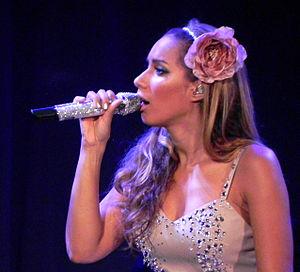
I Got You est une chanson pop chantée par la chanteuse britannique Leona Lewis. Cette chanson fait partie de l'album Echo, qui a été écrit par Arnthor Birgisson, Max Martin et Savan Kotecha. Il a été publié le 21 février 2010 au Royaume-Uni en tant que deuxième single. Le single I Got You a été présent pendant quatre semaines dans les quarante meilleures ventes.